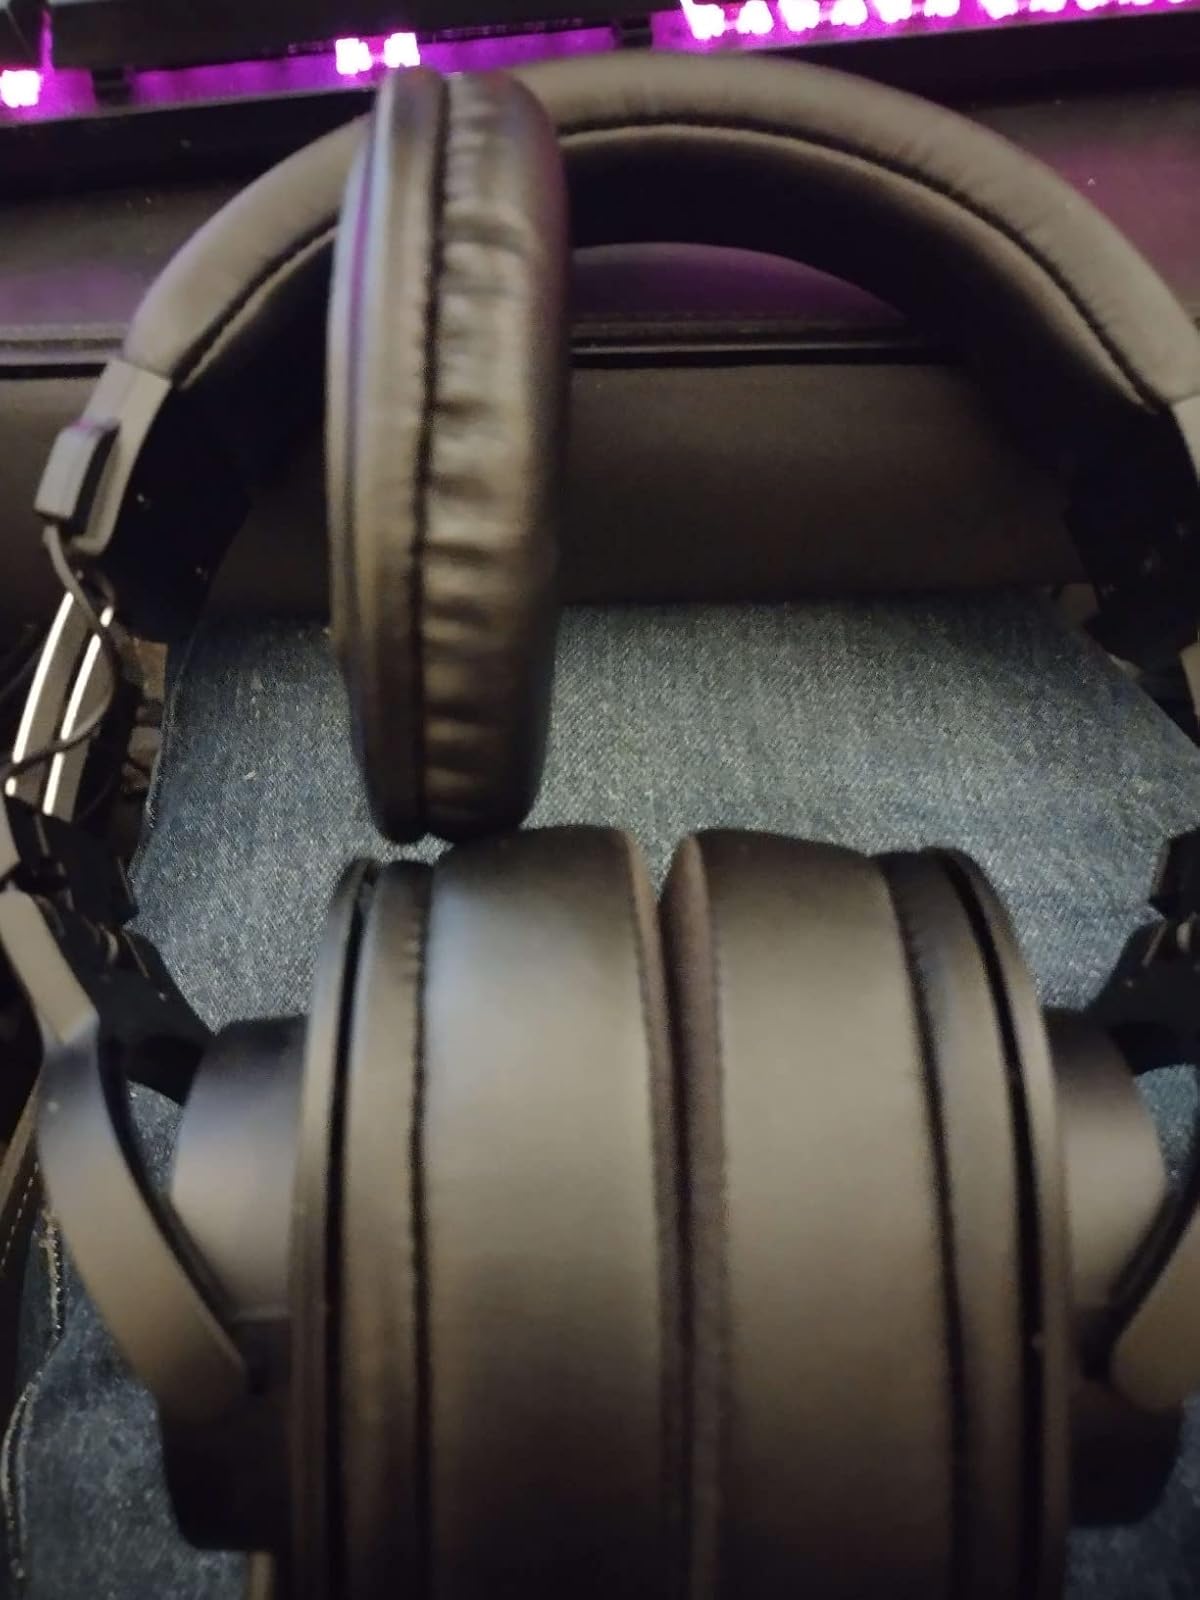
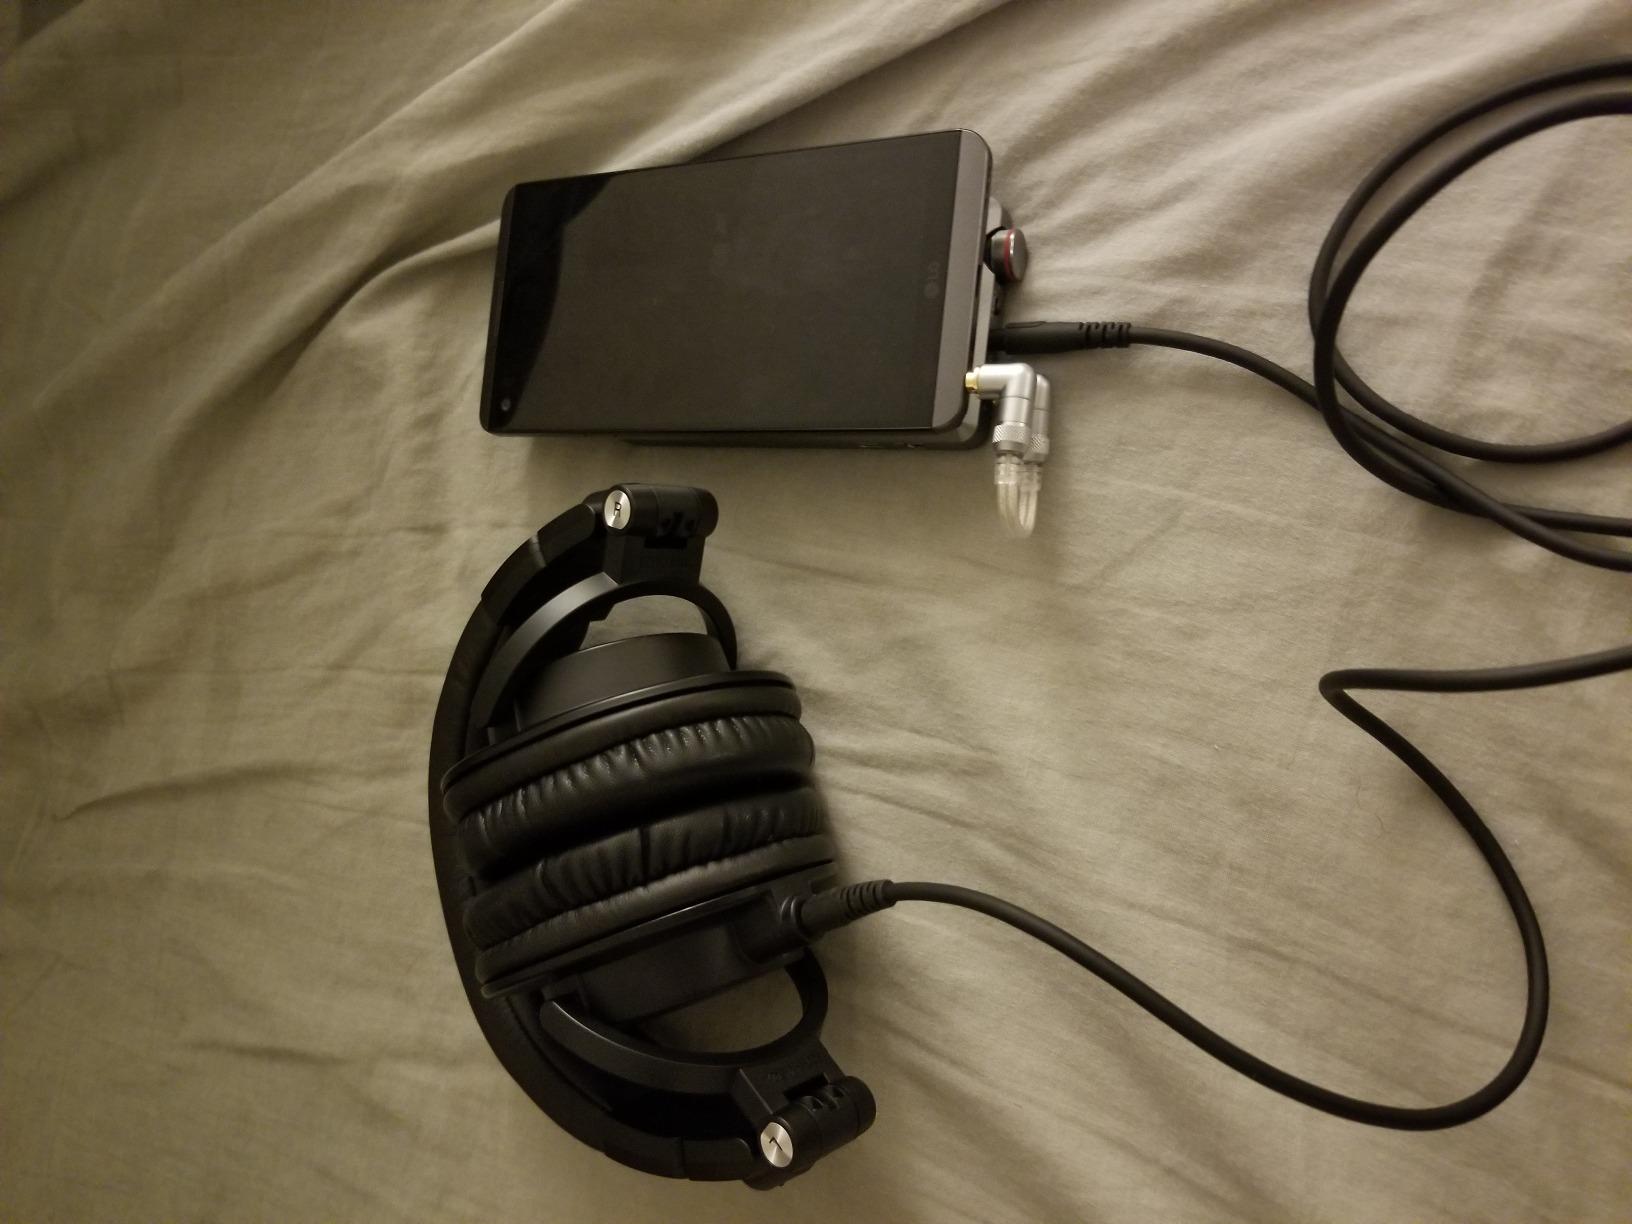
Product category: headphones
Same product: no